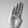
ASL letter: B